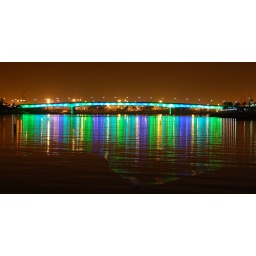
the bridge out to the ships in Long Beach